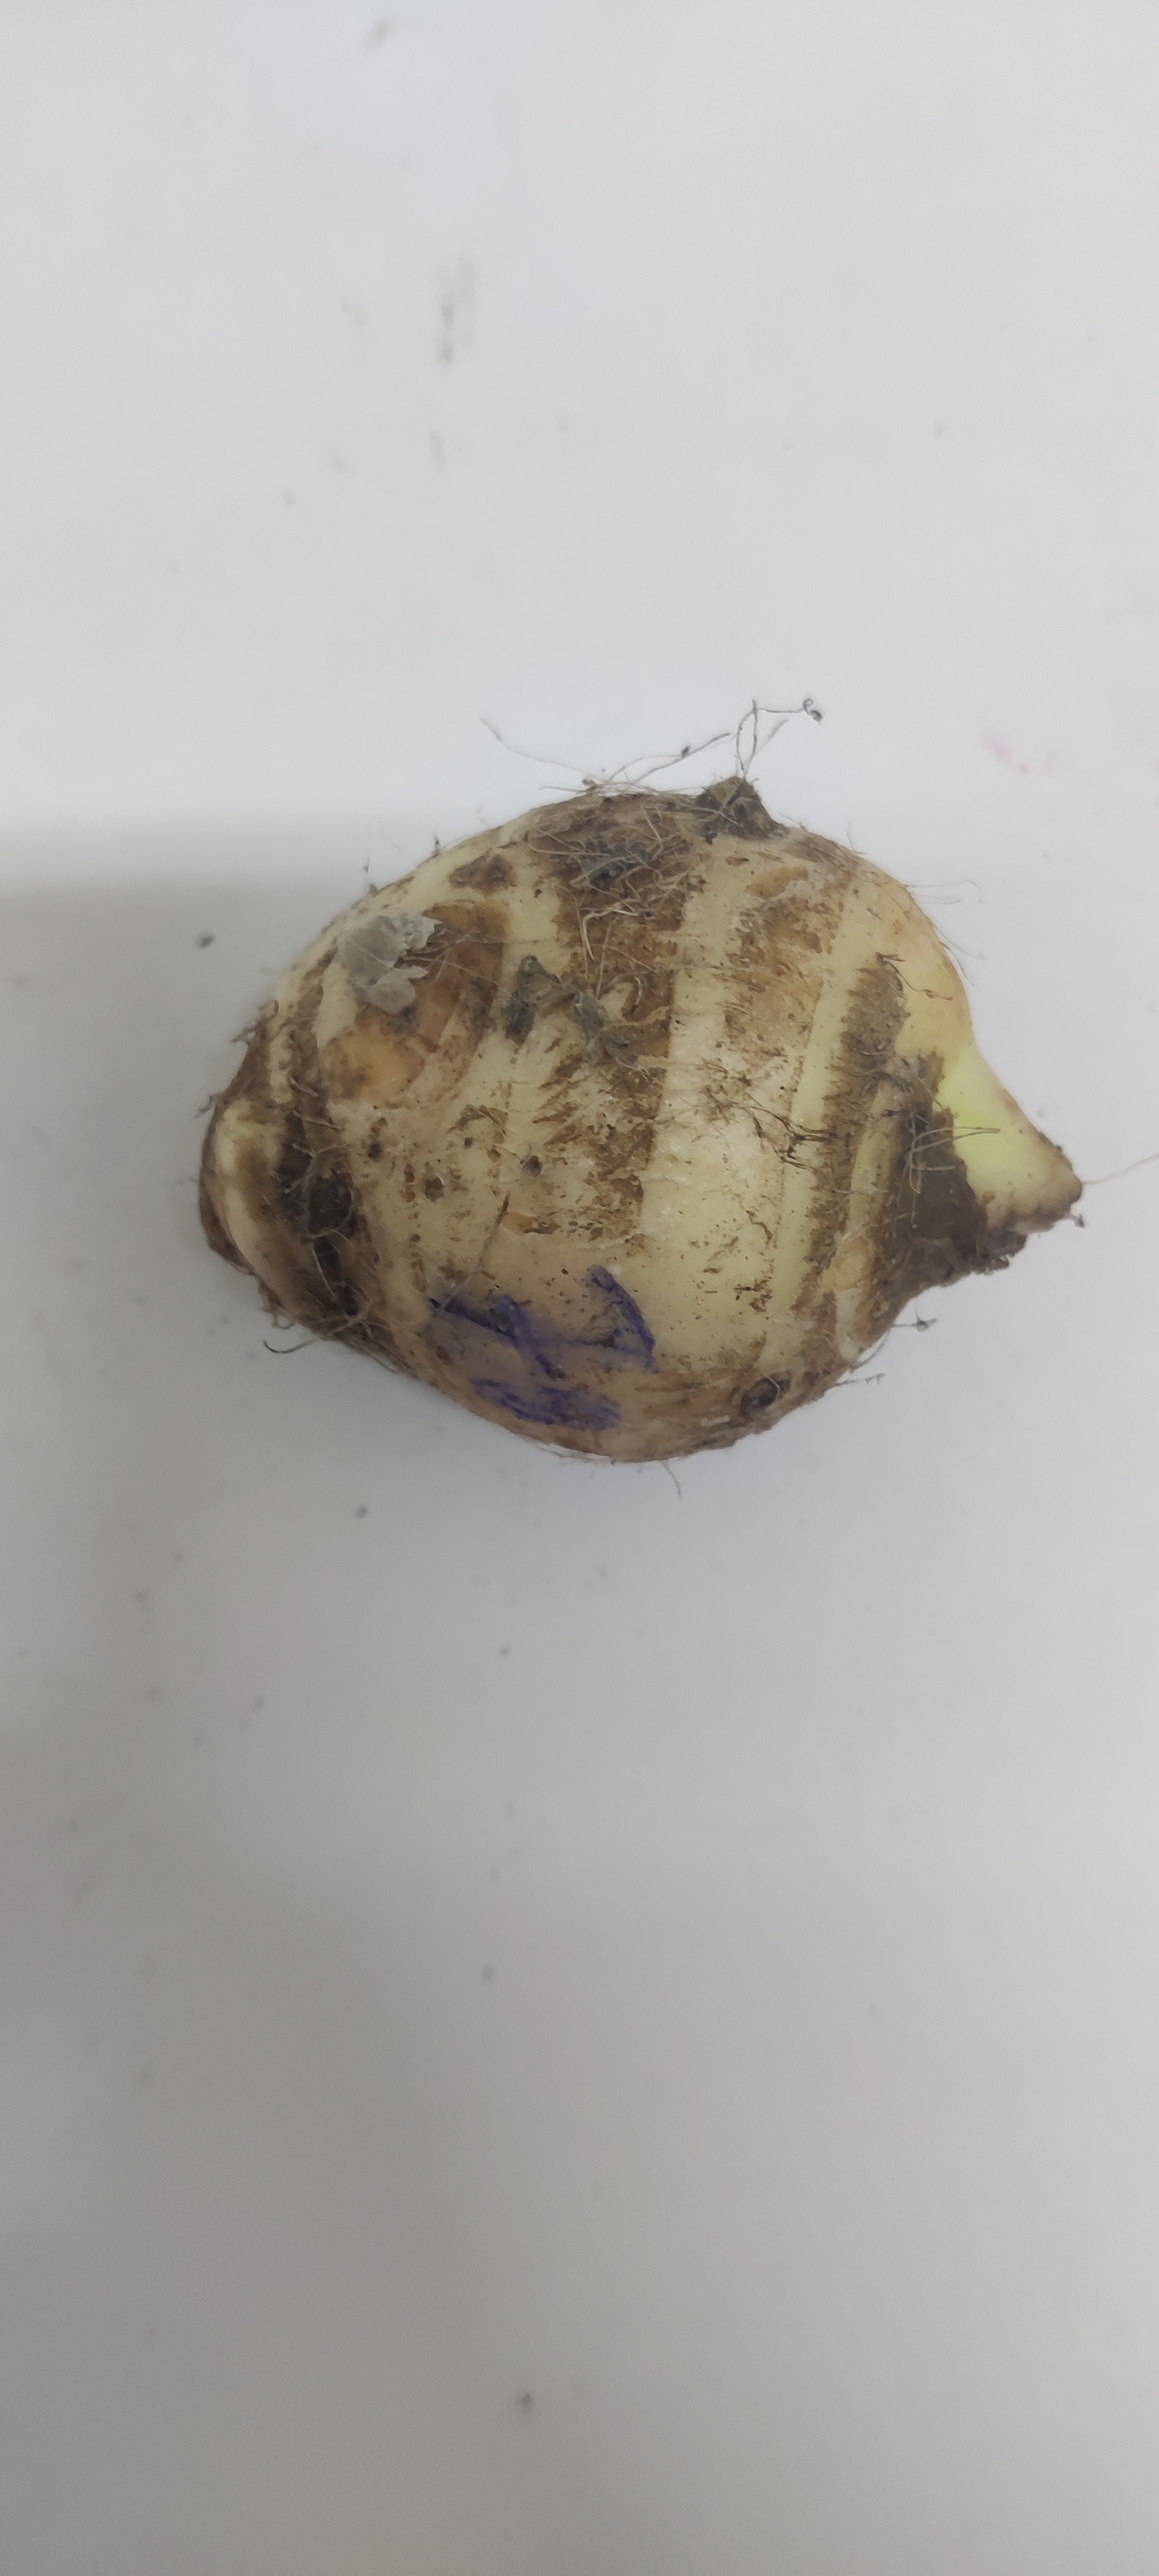
Crop: Taro root
Condition: Damaged